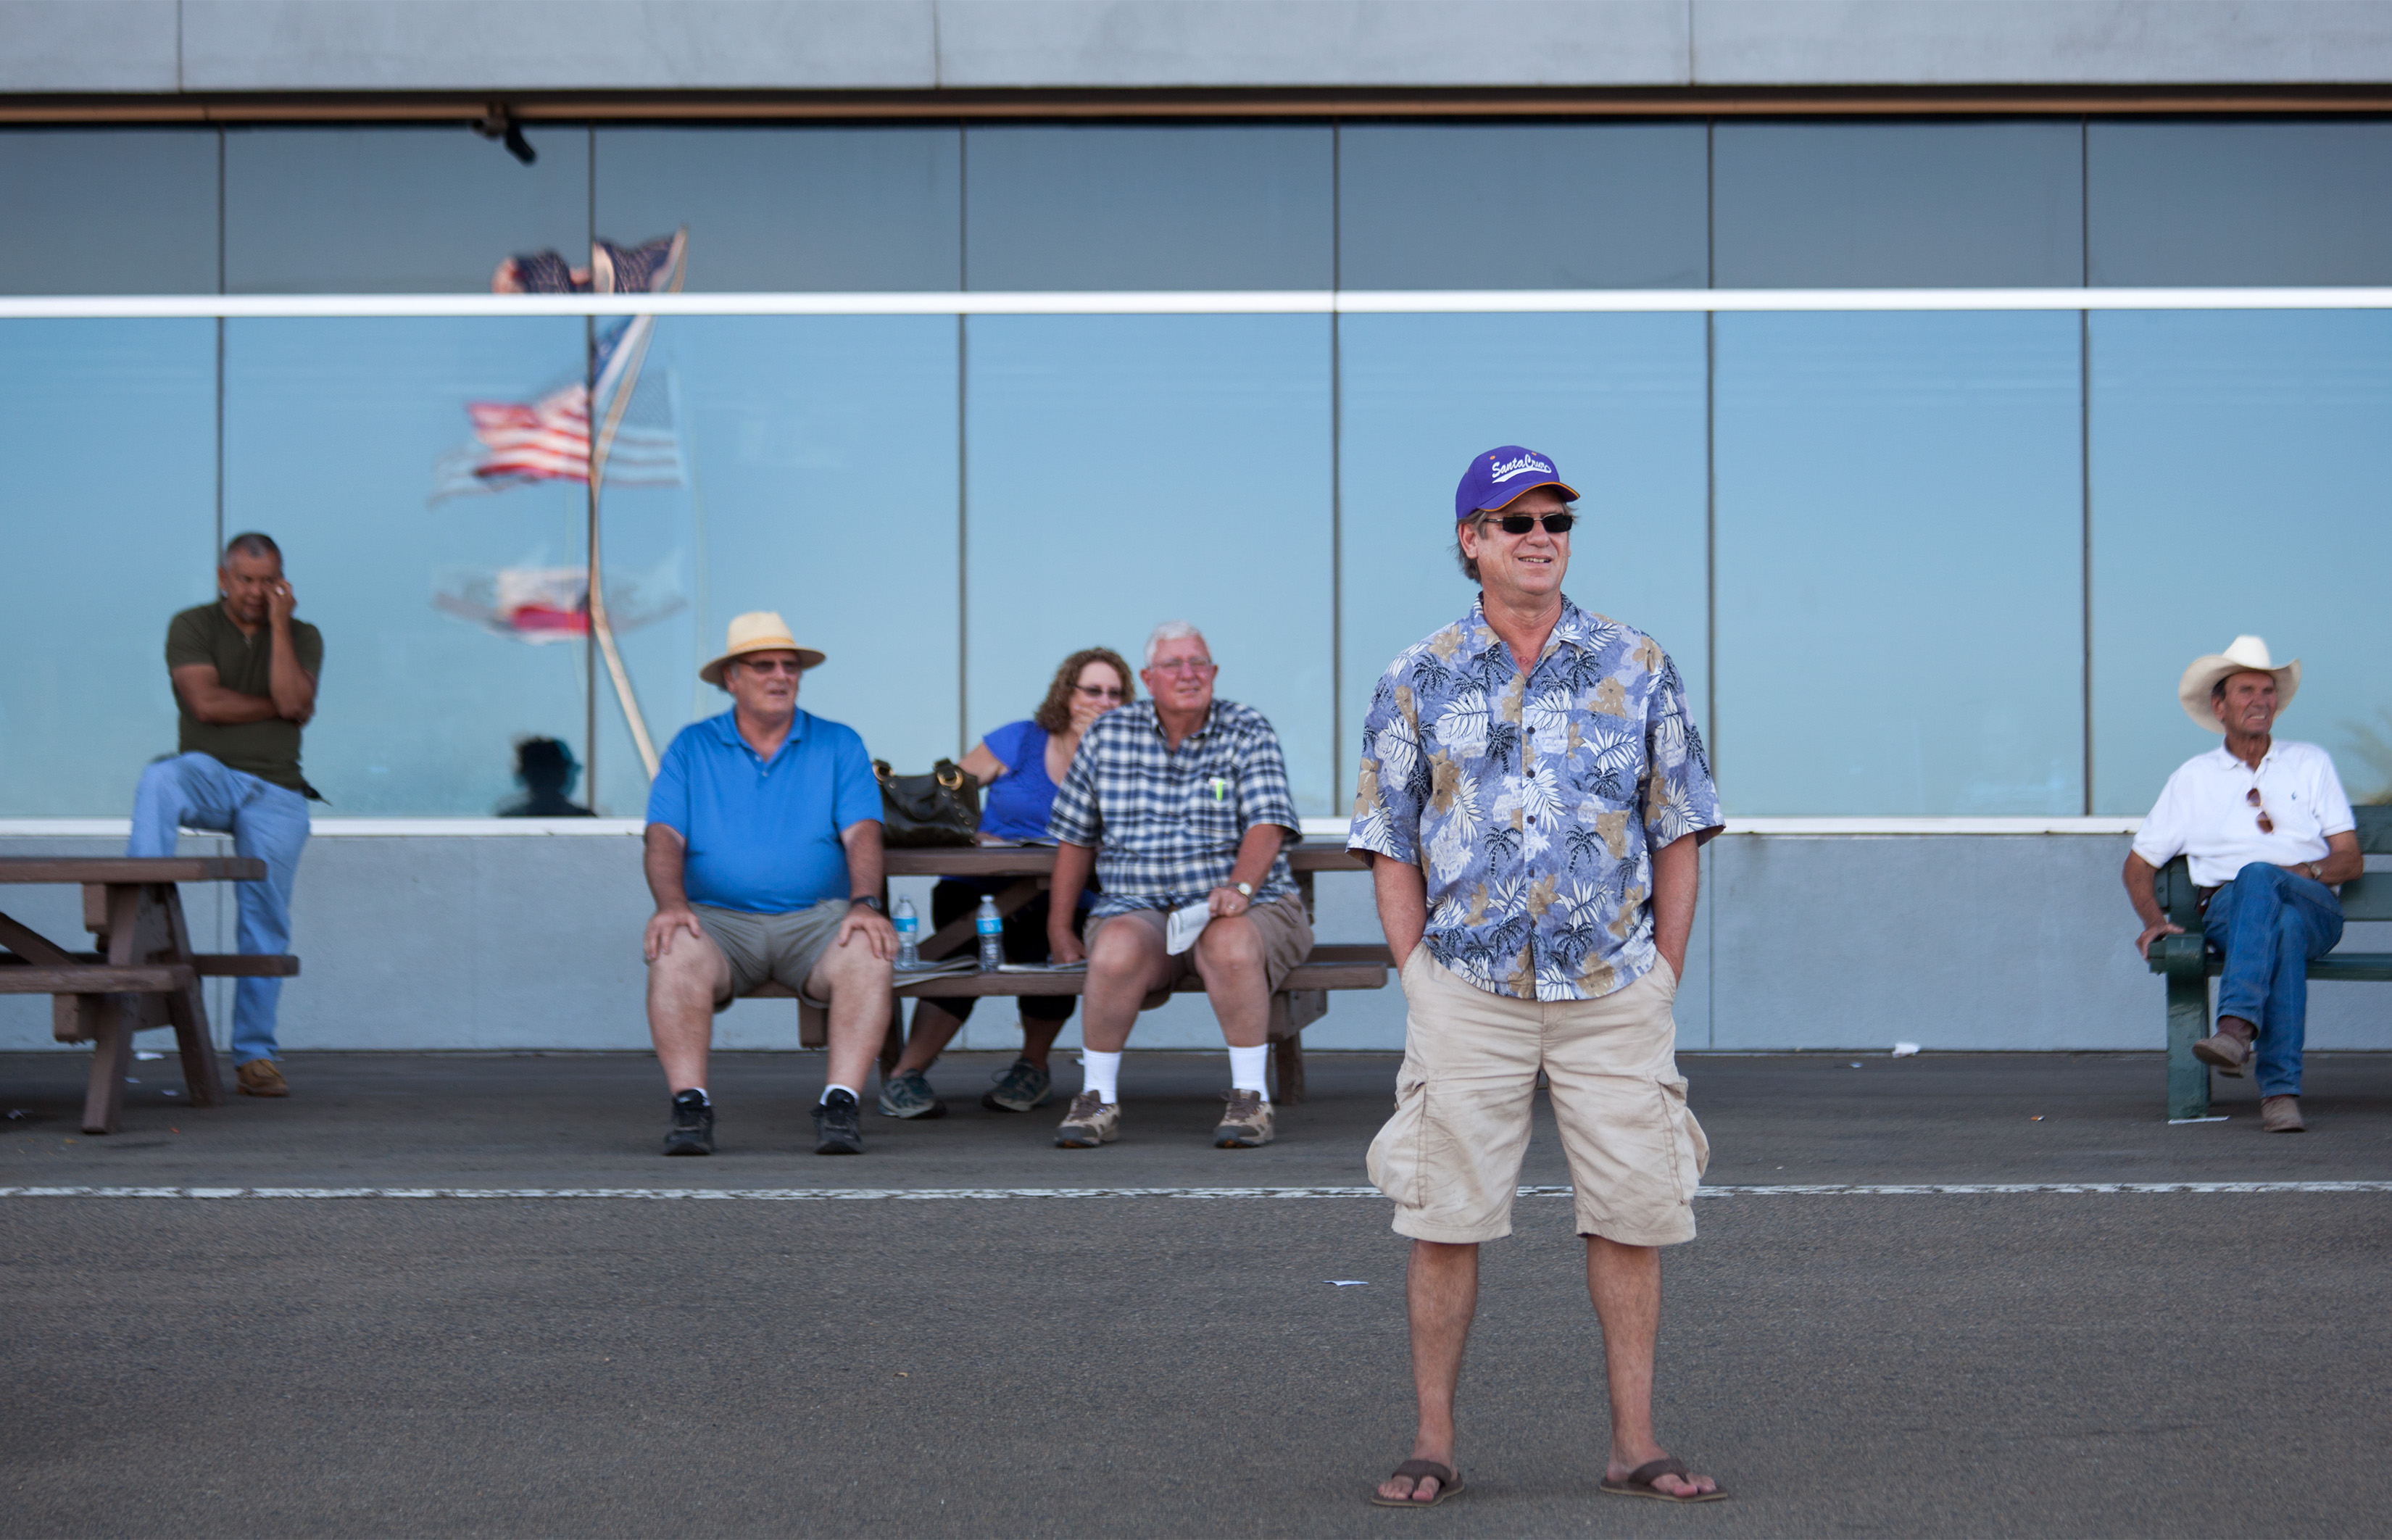
usa, festival, team, day, us, ca, tradition, midway, sacramento, statefair, calexpo, californiastatefair